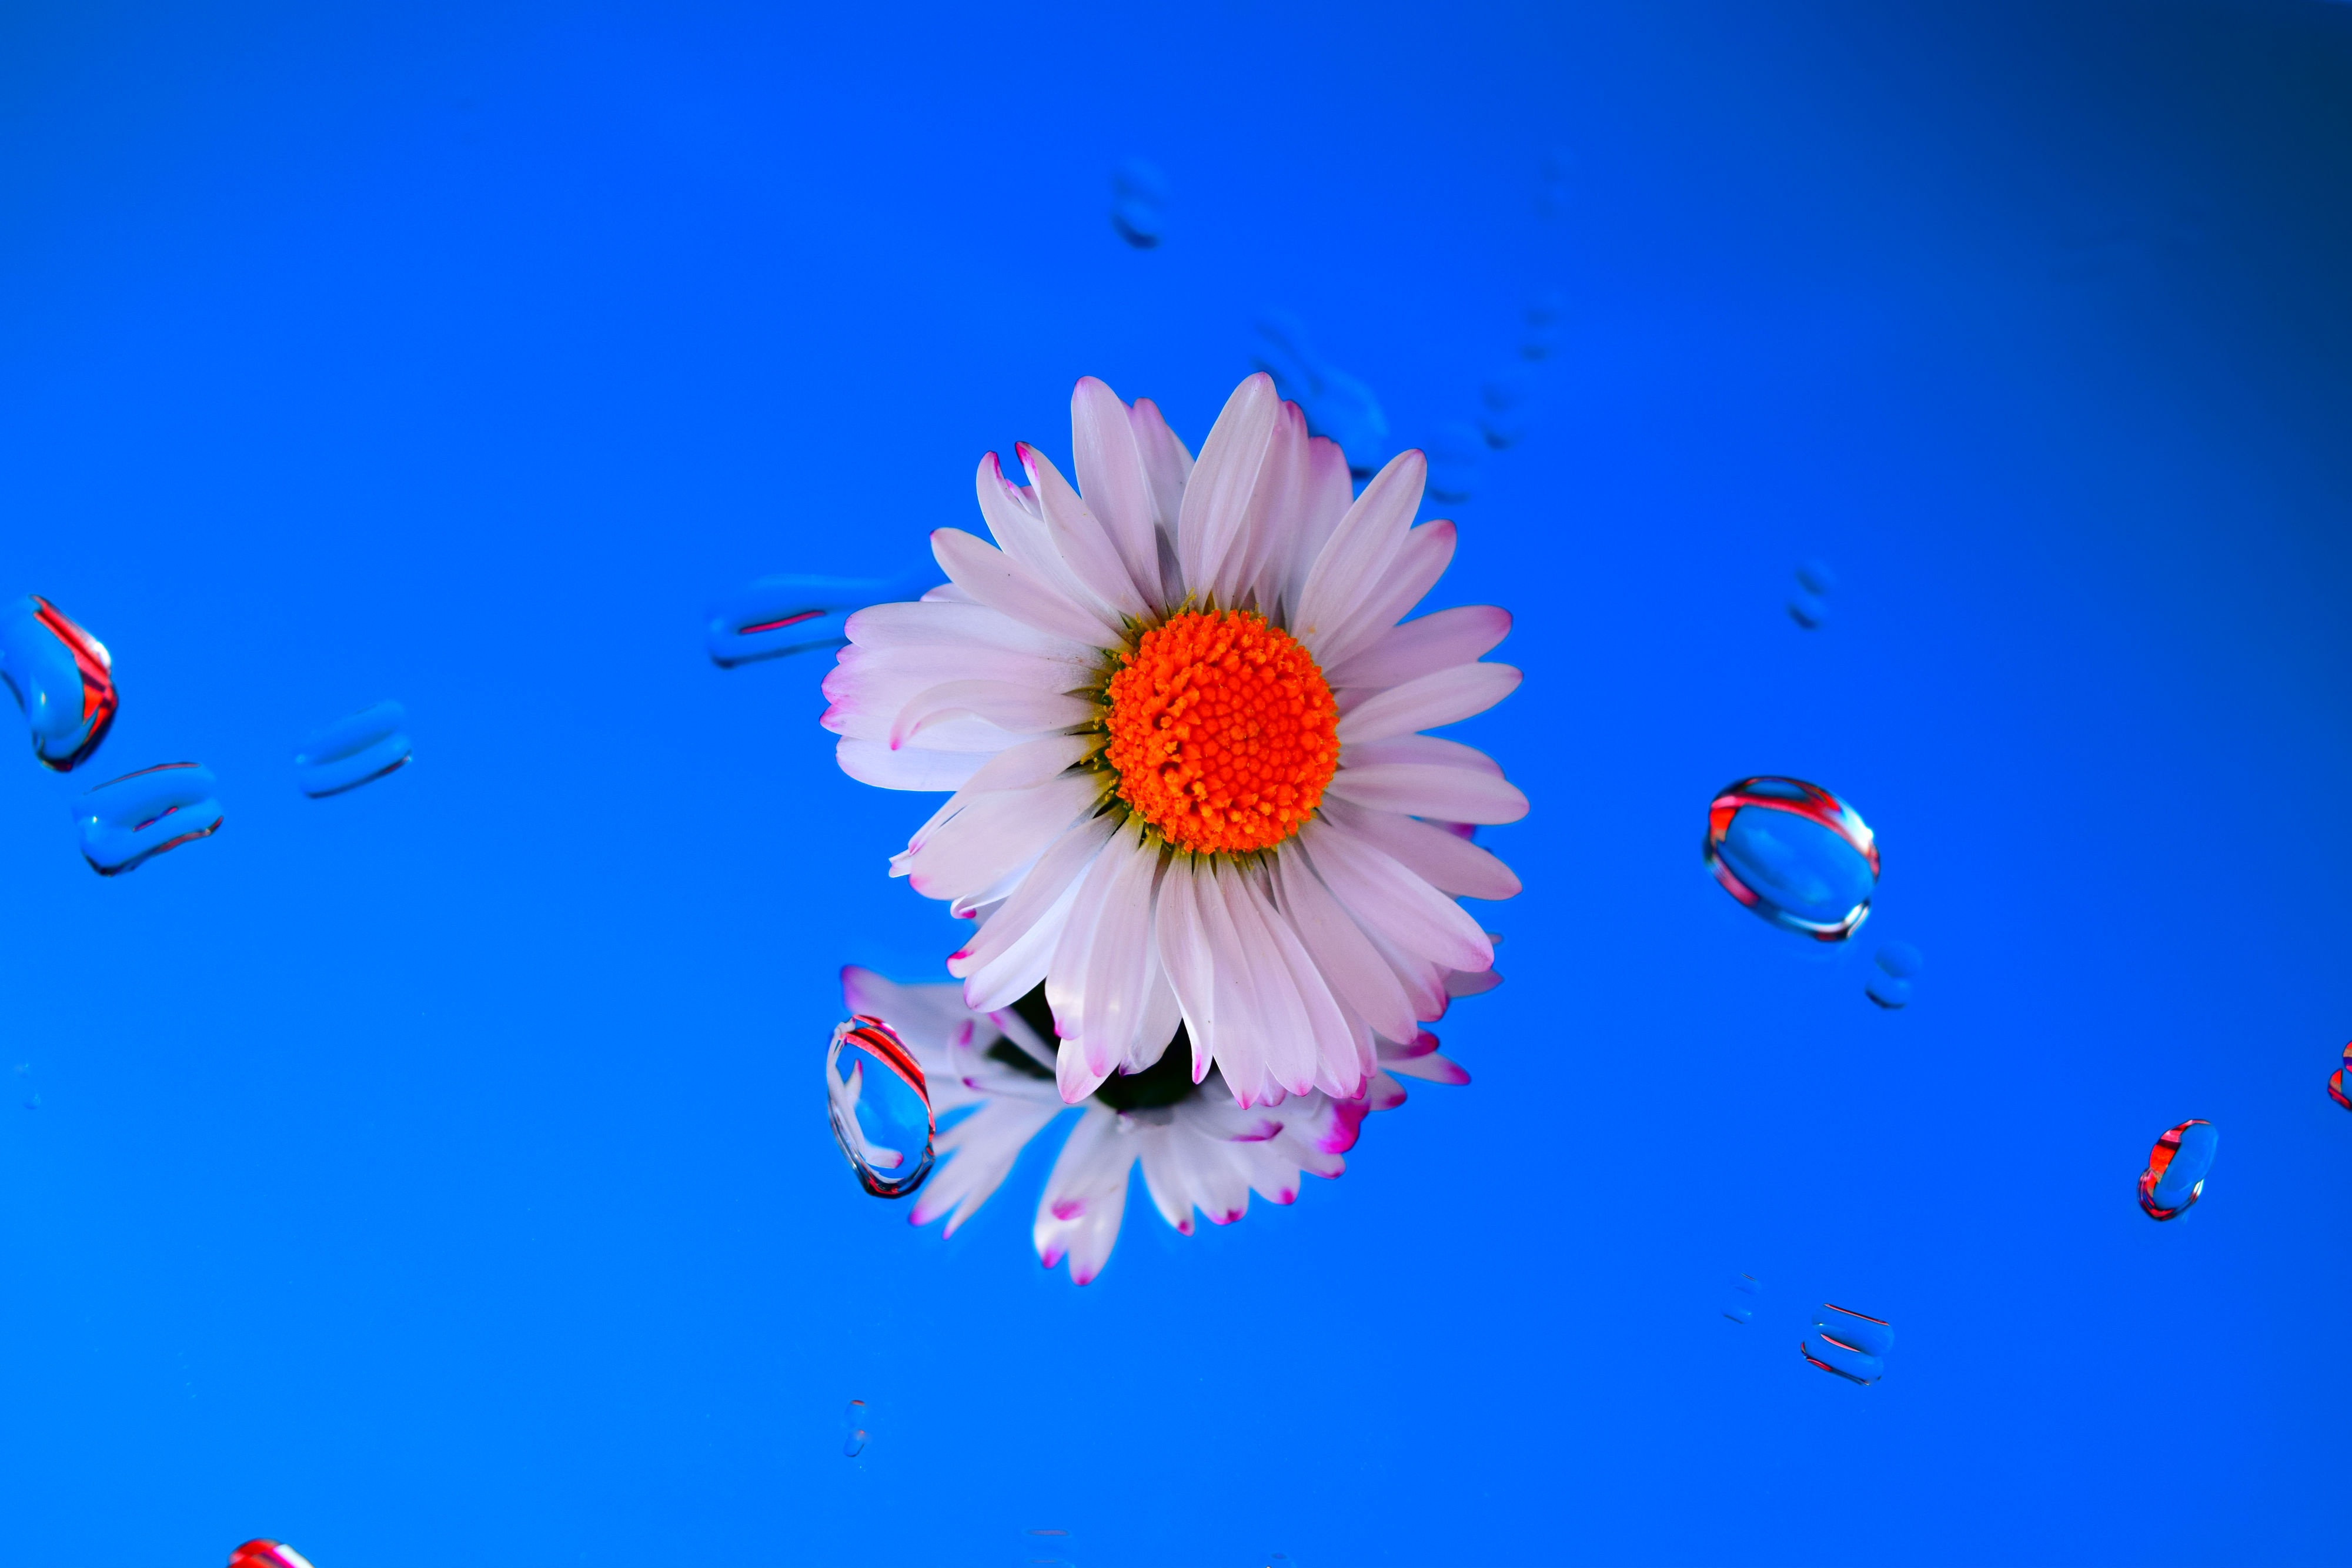
water, plant, sky, flower, petal, daisy, toy, mirror, macro photography, flowering plant, daisy family, land plant